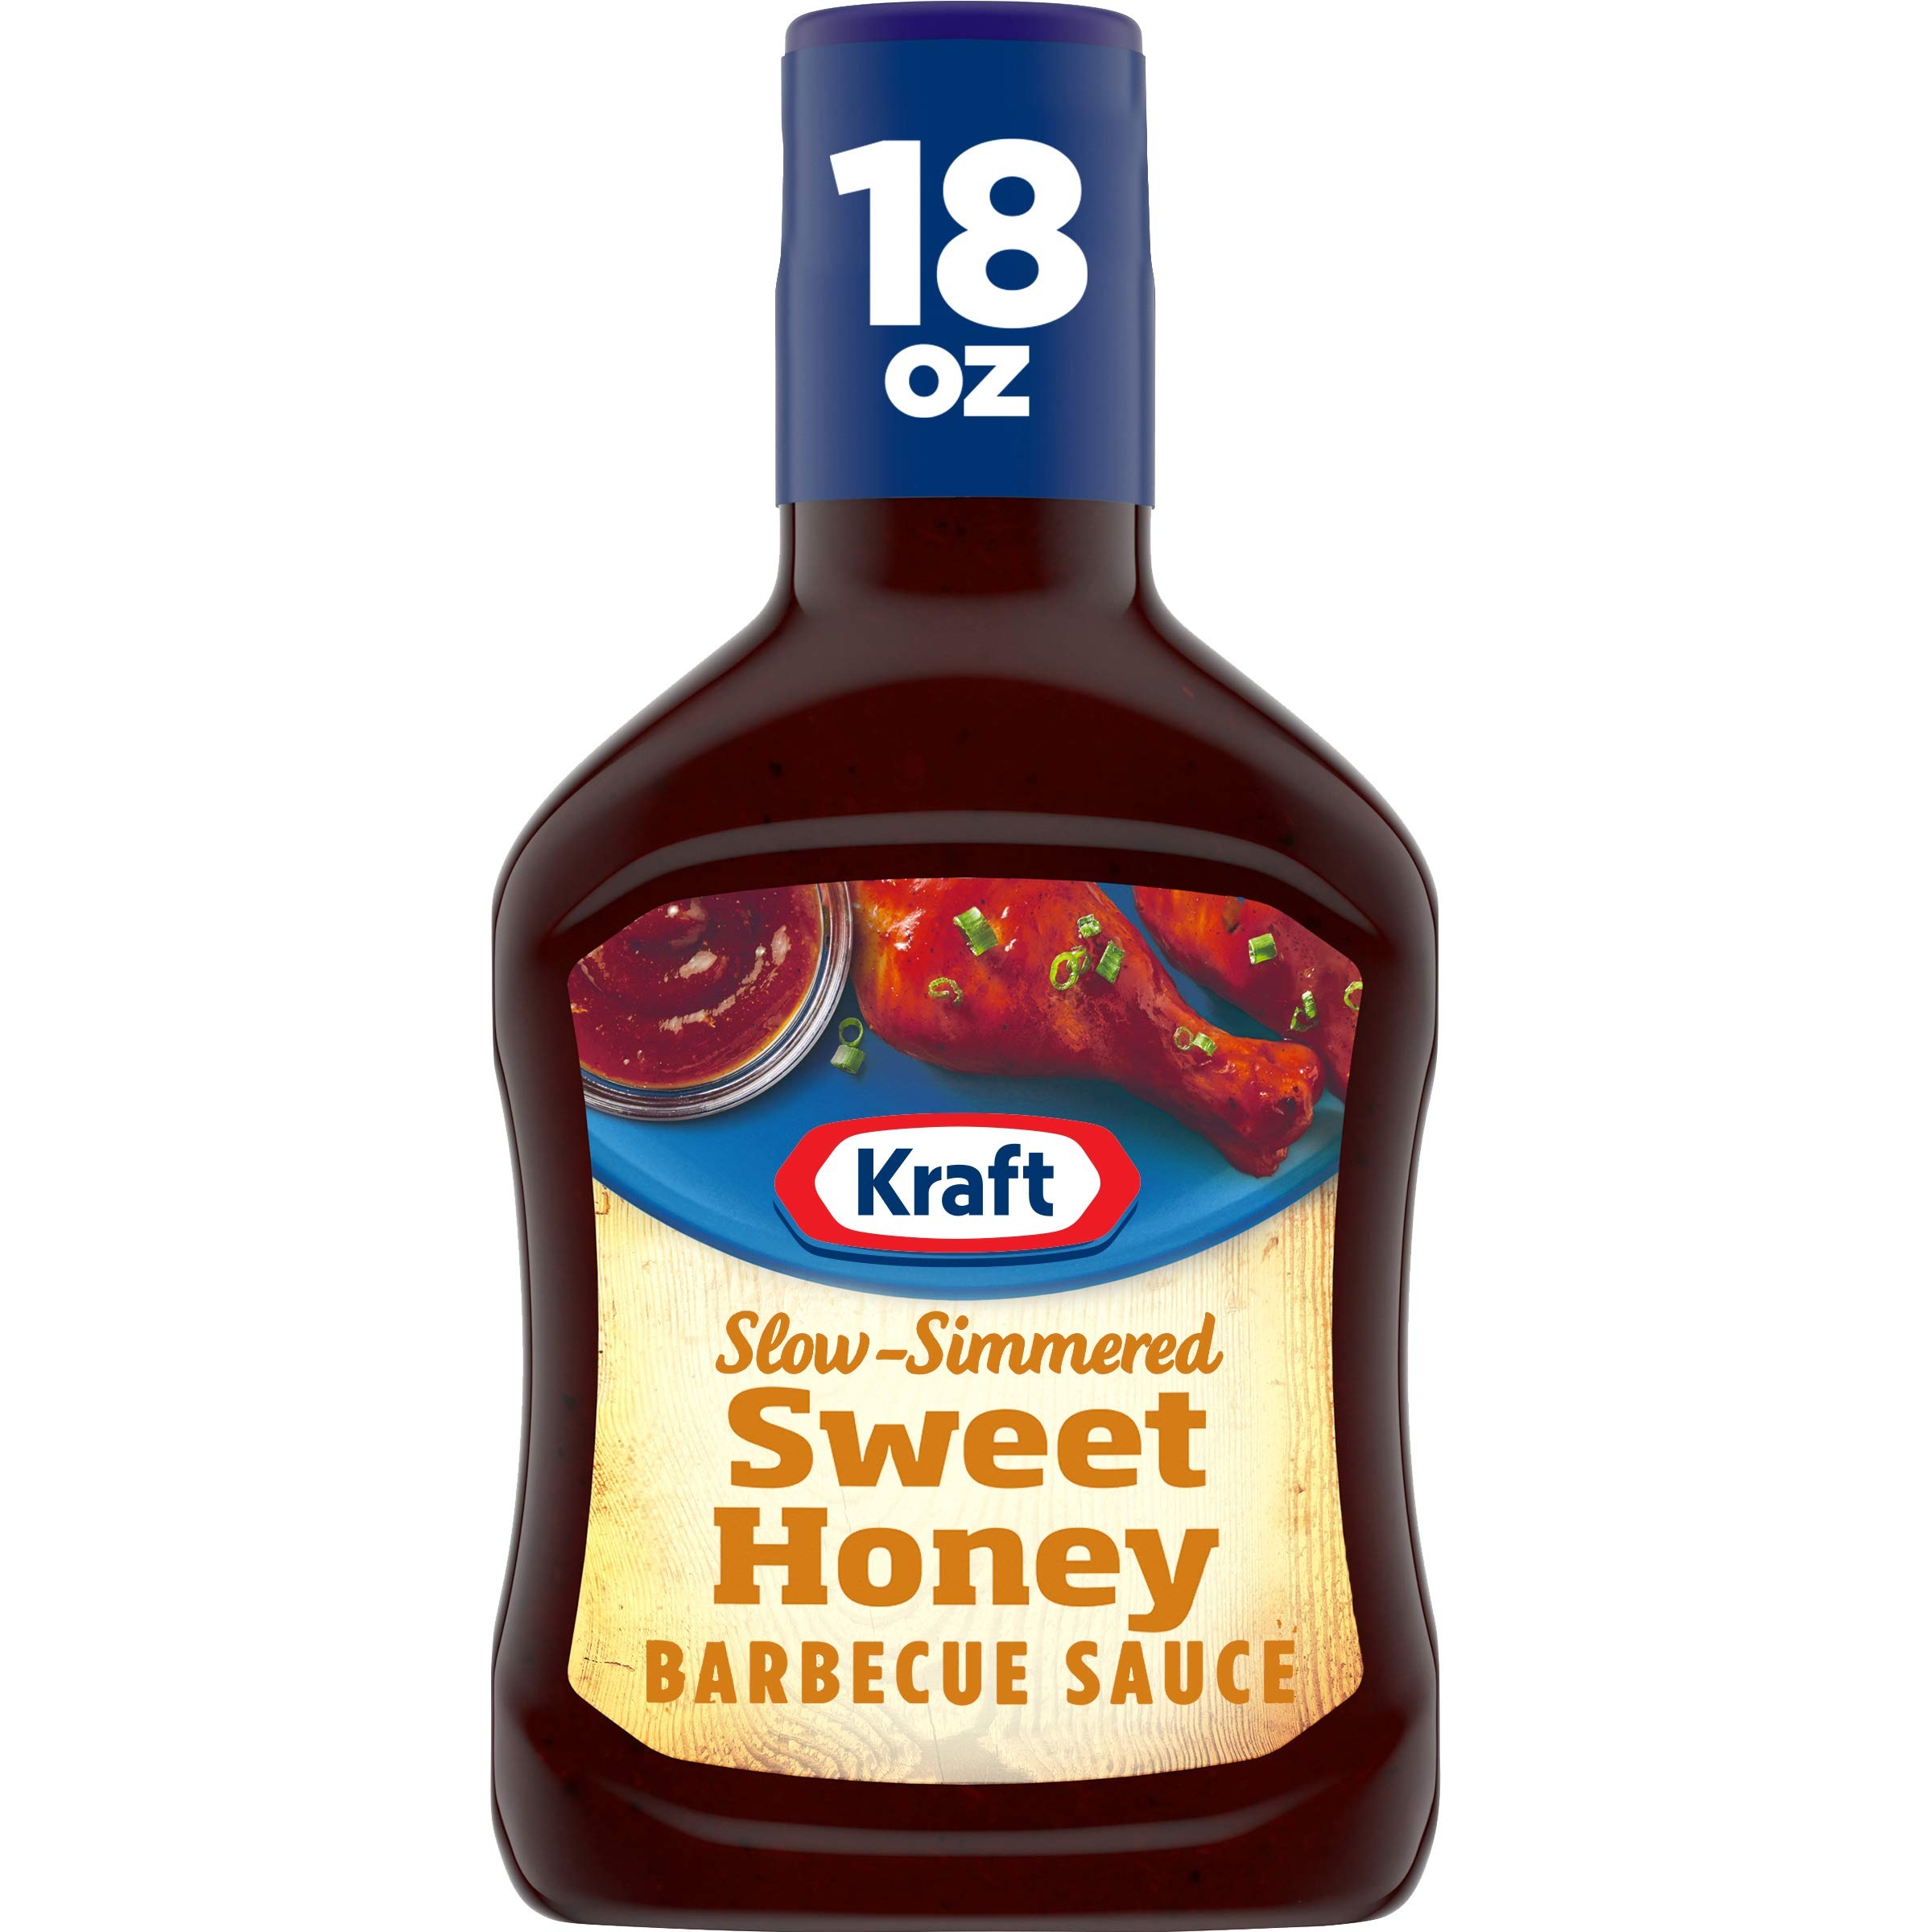
Item Name: Kraft Sweet Honey Barbecue Sauce, 18 oz
Value: 18.0
Unit: Ounce

Price: 2.18